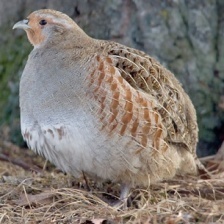
Species: GRAY PARTRIDGE
Scientific name: PERDIX PERDIX
ImageNet parent category: partridge